Coliseum da Coruña

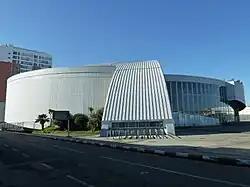

Coliseum da Coruña is an indoor arena for concerts and shows used in A Coruña, Galicia, Spain. The venue holds 11,000 people for concerts. It was designed by Japanese architect Arata Isozaki, built in 1990 and open on August 12, 1991. It is also occasionally used for ice skating and bullfighting.